Speed skydiving

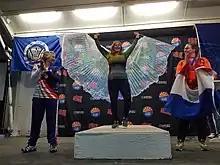
2022 World Championships Podium: Natisha Dingle (1st), Maxine Tate (2nd), Ingrid van Deelen (3rd)

The first competition organized in the US was in Deland (Florida) in 1998 with the barometric Protrack built by Larsen & Brusgaard (https://www.lbaltimeters.com/). The first speed skydiving competition in Europe was organized in September 1999 at the drop zone Gap-Tallard (France) and was won by Mike Brooke. The first international world cup was organized in 2000 by the ISST (International Speed Skydiving Tribe) led by Mike Brooke who pushed the sport forwards with use of two measuring devices. The devices were set on each side of the parachute of each participant instead of the foot to take away effects of dynamic air pressure on the results. An international speed skydiving world cup has been run in Deland (Florida), Lincolnshire (UK), Botten (Switzerland), Lapalisse (France), Empuriabrava (Spain), Texel (Holland).